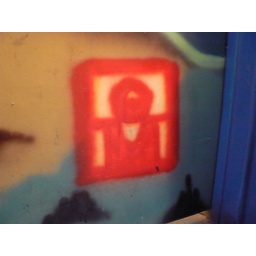
Artist's mark on wall in bathroom at Star-e-rose